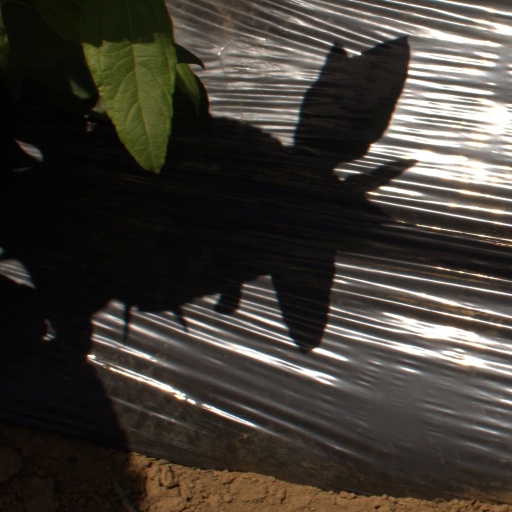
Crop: Jerusalem artichoke